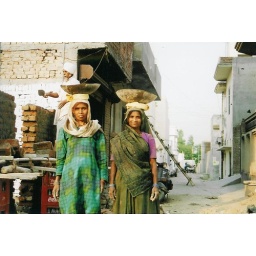
Two women bricklayers building a house near my cousins place.